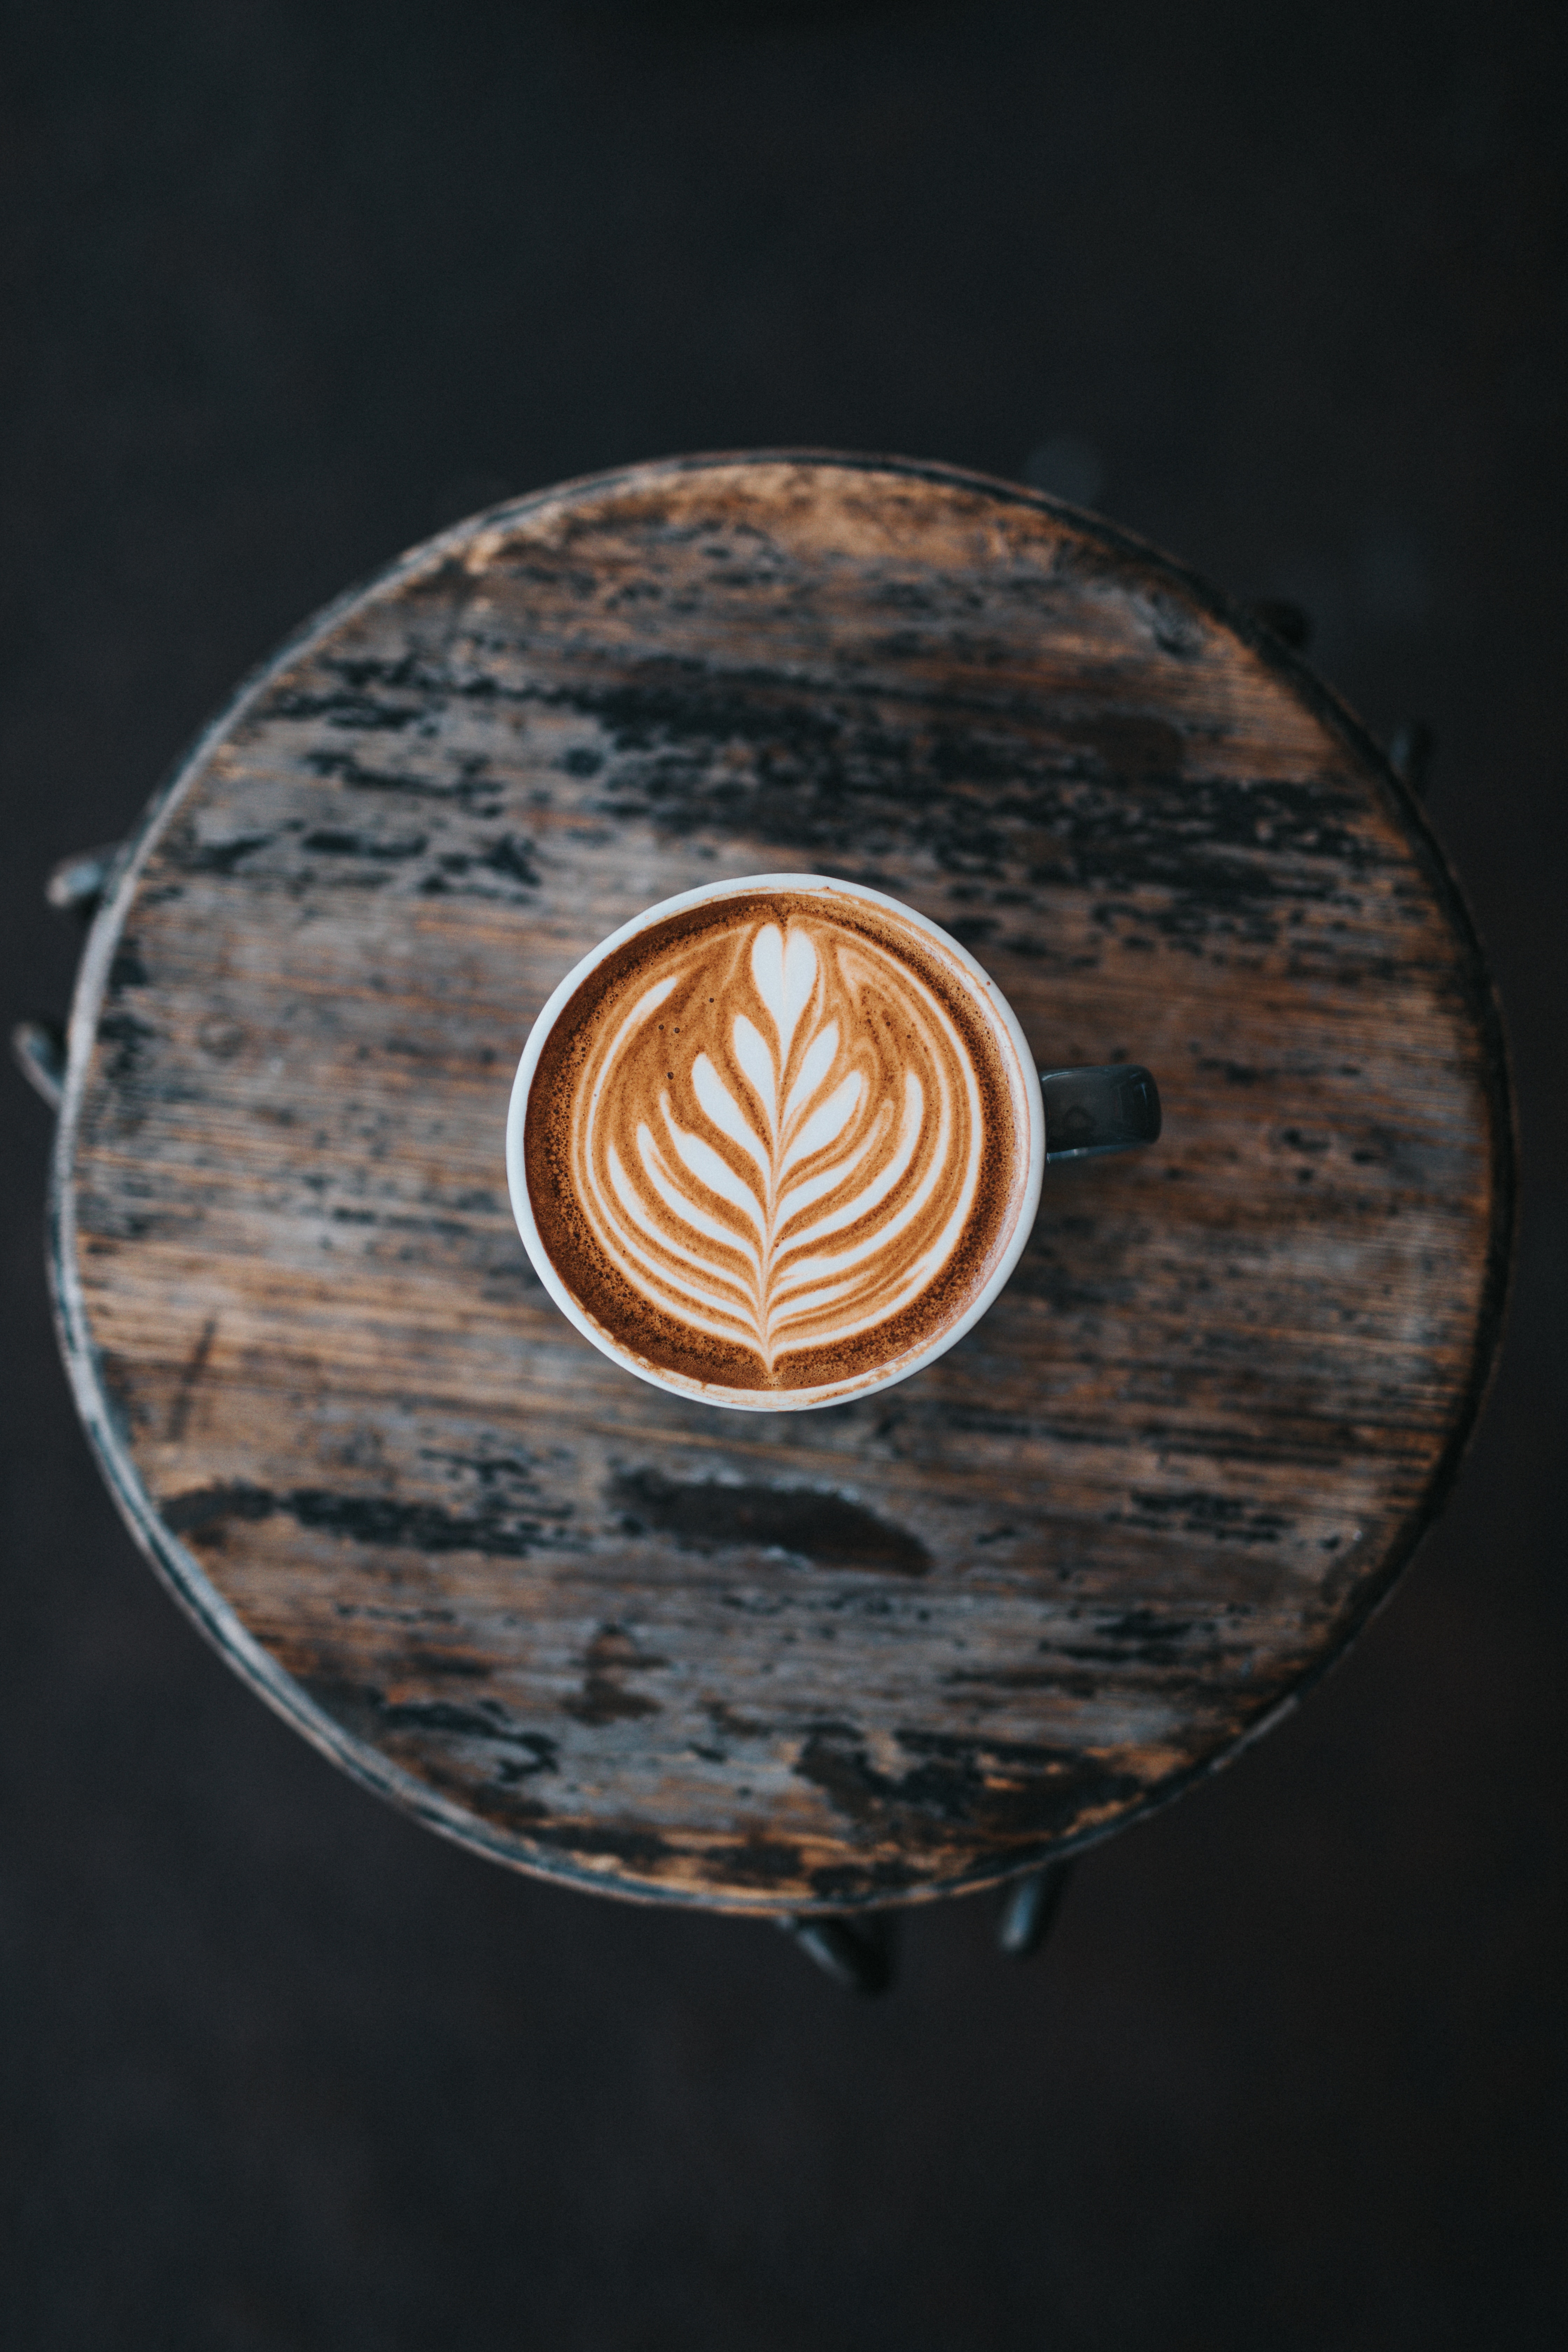
coffee, spiral, latte, coffee table, circle, cup of coffee, cool image, cool photo, flat white